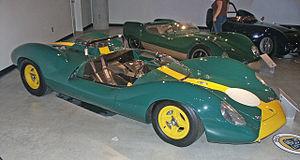
Lotus Cars est un constructeur automobile chinois d'origine anglaise spécialisé dans les voitures de sport et de compétition. Lotus sous-traite également de l'ingénierie automobile pour des constructeurs généralistes désirant améliorer leurs voitures ou créer des modèles sportifs. Lotus était le surnom donné par Colin Chapman, le fondateur de Lotus, à son épouse.